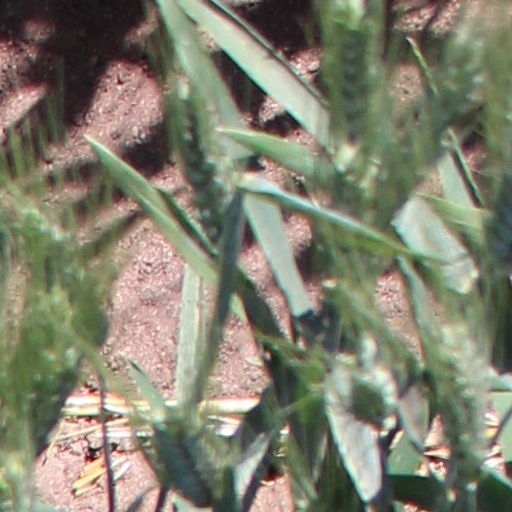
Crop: wheat